Tachileik

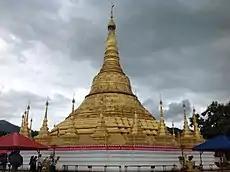
Tachileik Shwedagon Pagoda

Tachileik has an airport which links to four Burmese cities – Yangon, Mandalay, Taungyi Heho and Kengtung. By road Tachileik is connected to Kengtung, which lies 106 km (66 miles) to the north, by the Asian Highway route AH2, and via Kengtung west to Taunggyi, capital of Shan State, and east by route AH3 to Mongla and on to Yunnan Province, China.